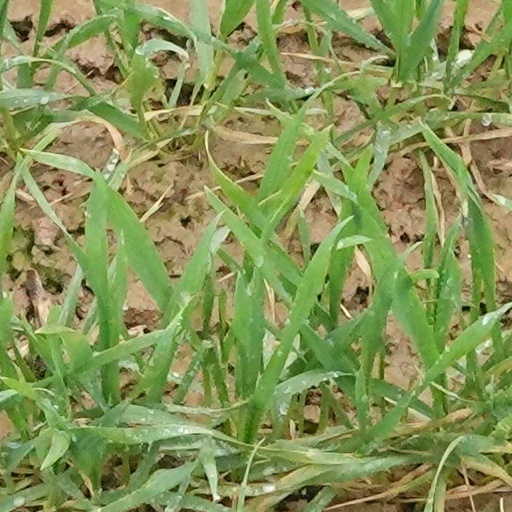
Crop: wheat